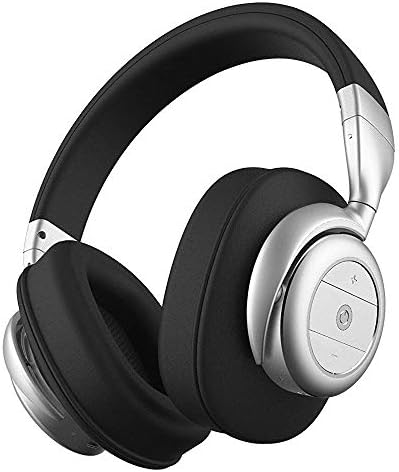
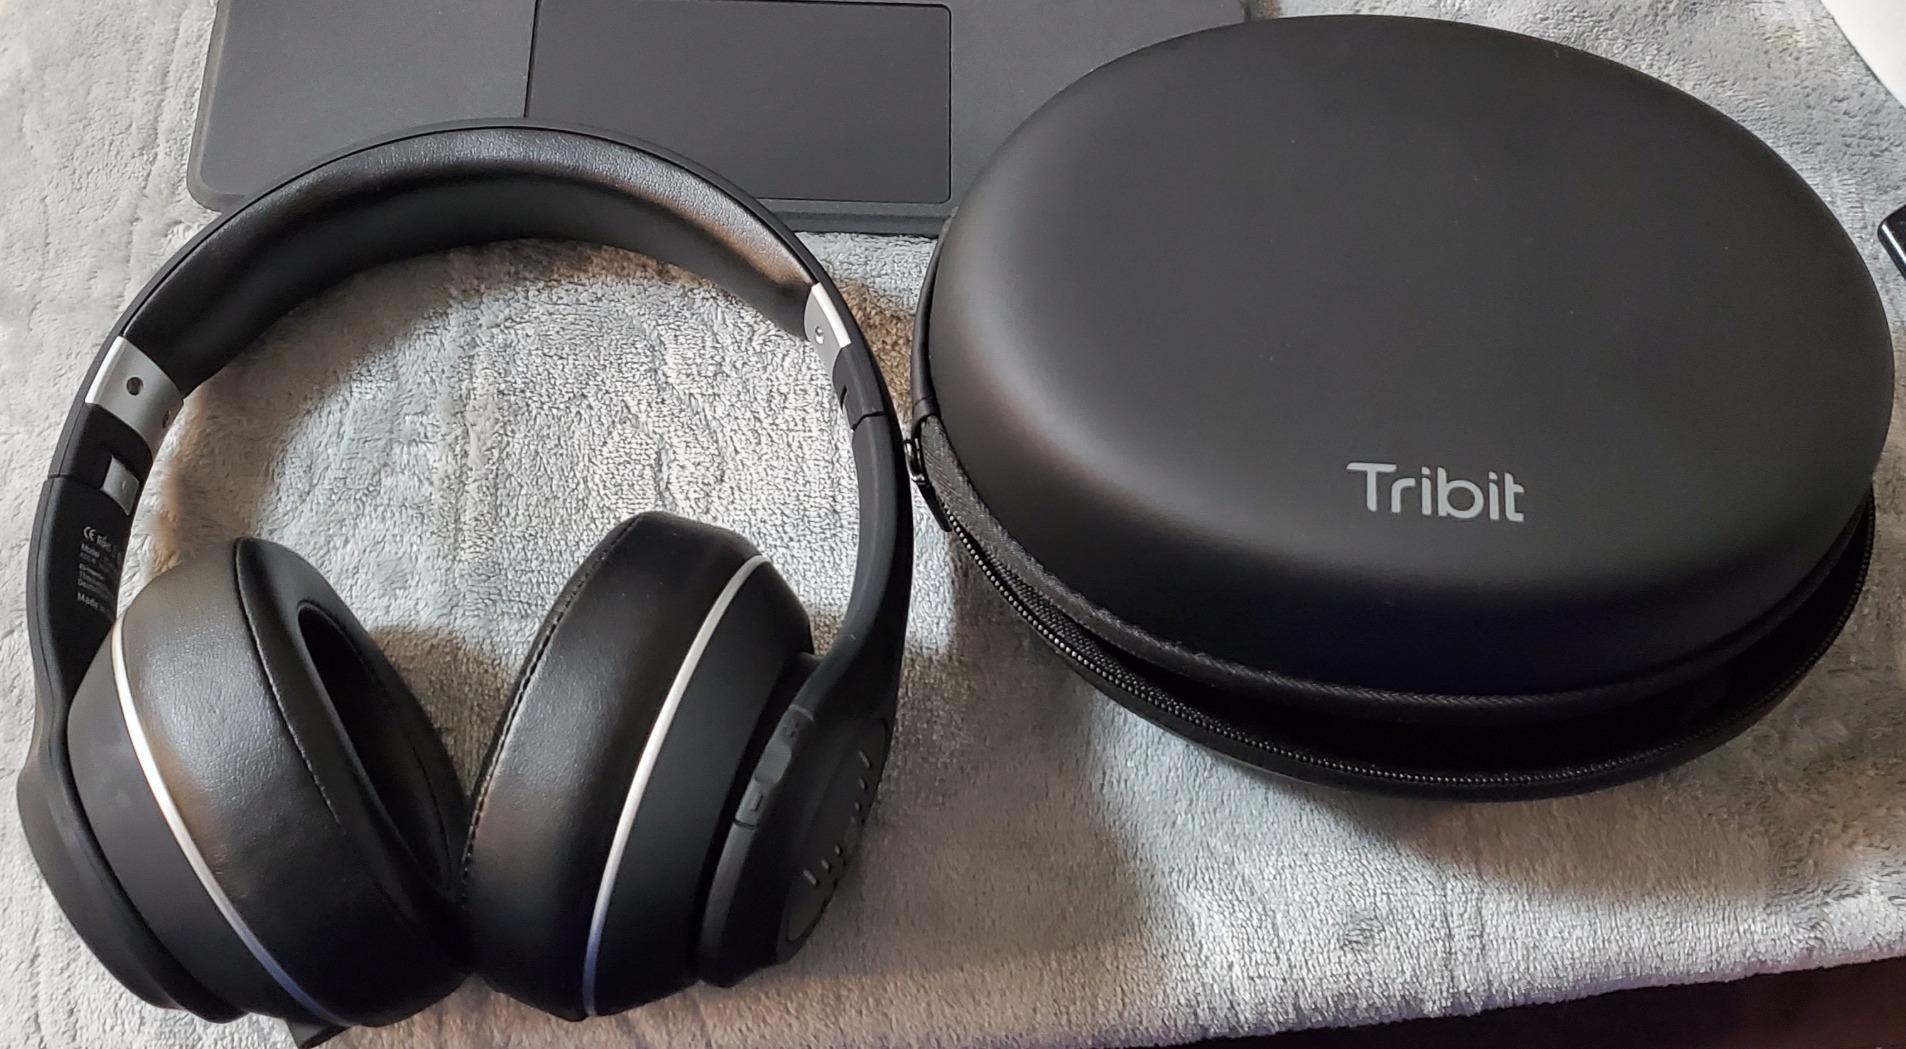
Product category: headphones
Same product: no